Terri-Lynn Williams-Davidson

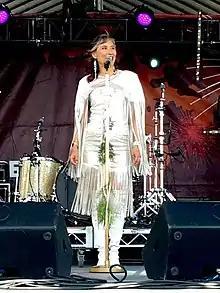
Terri-Lynn Williams-Davidson performing July 1, 2019.

Terri-Lynn Williams-Davidson (Haida: Gid7ahl-Gudsllaay Lalaxaaygans) is a Canadian First Nations lawyer, artist, activist, and author and a member of the Raven Clan from the Haida Nation. As a lawyer, Williams-Davidson specializes in Indigenous and environmental law, having represented the Haida Nation at all levels of court since 1996 and notably participating in the litigation of the Haida Nation's TFL39 Case to protect the old-growth forests of Haida Gwaii, a case that effectively altered the government's stance on the consultation and accommodation of Aboriginal Rights.